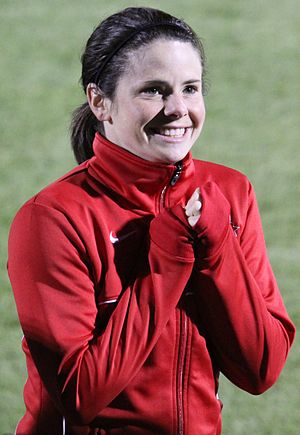
Diana Matheson
Matheson i 2013
Diana Beverly Matheson er en kvindelig canadisk fodboldspiller, der spiller som midtbane for Utah Royals FC i FA Women's Super League og Canadas kvindefodboldlandshold, siden 2003. Hun er en af de mest erfarne og rutinerede spillere på det canadiske landshold, hvor hun bl.a. har været med til at bronze to gange, ved Sommer-OL 2012 i London og Rio de Janeiro i 2016.